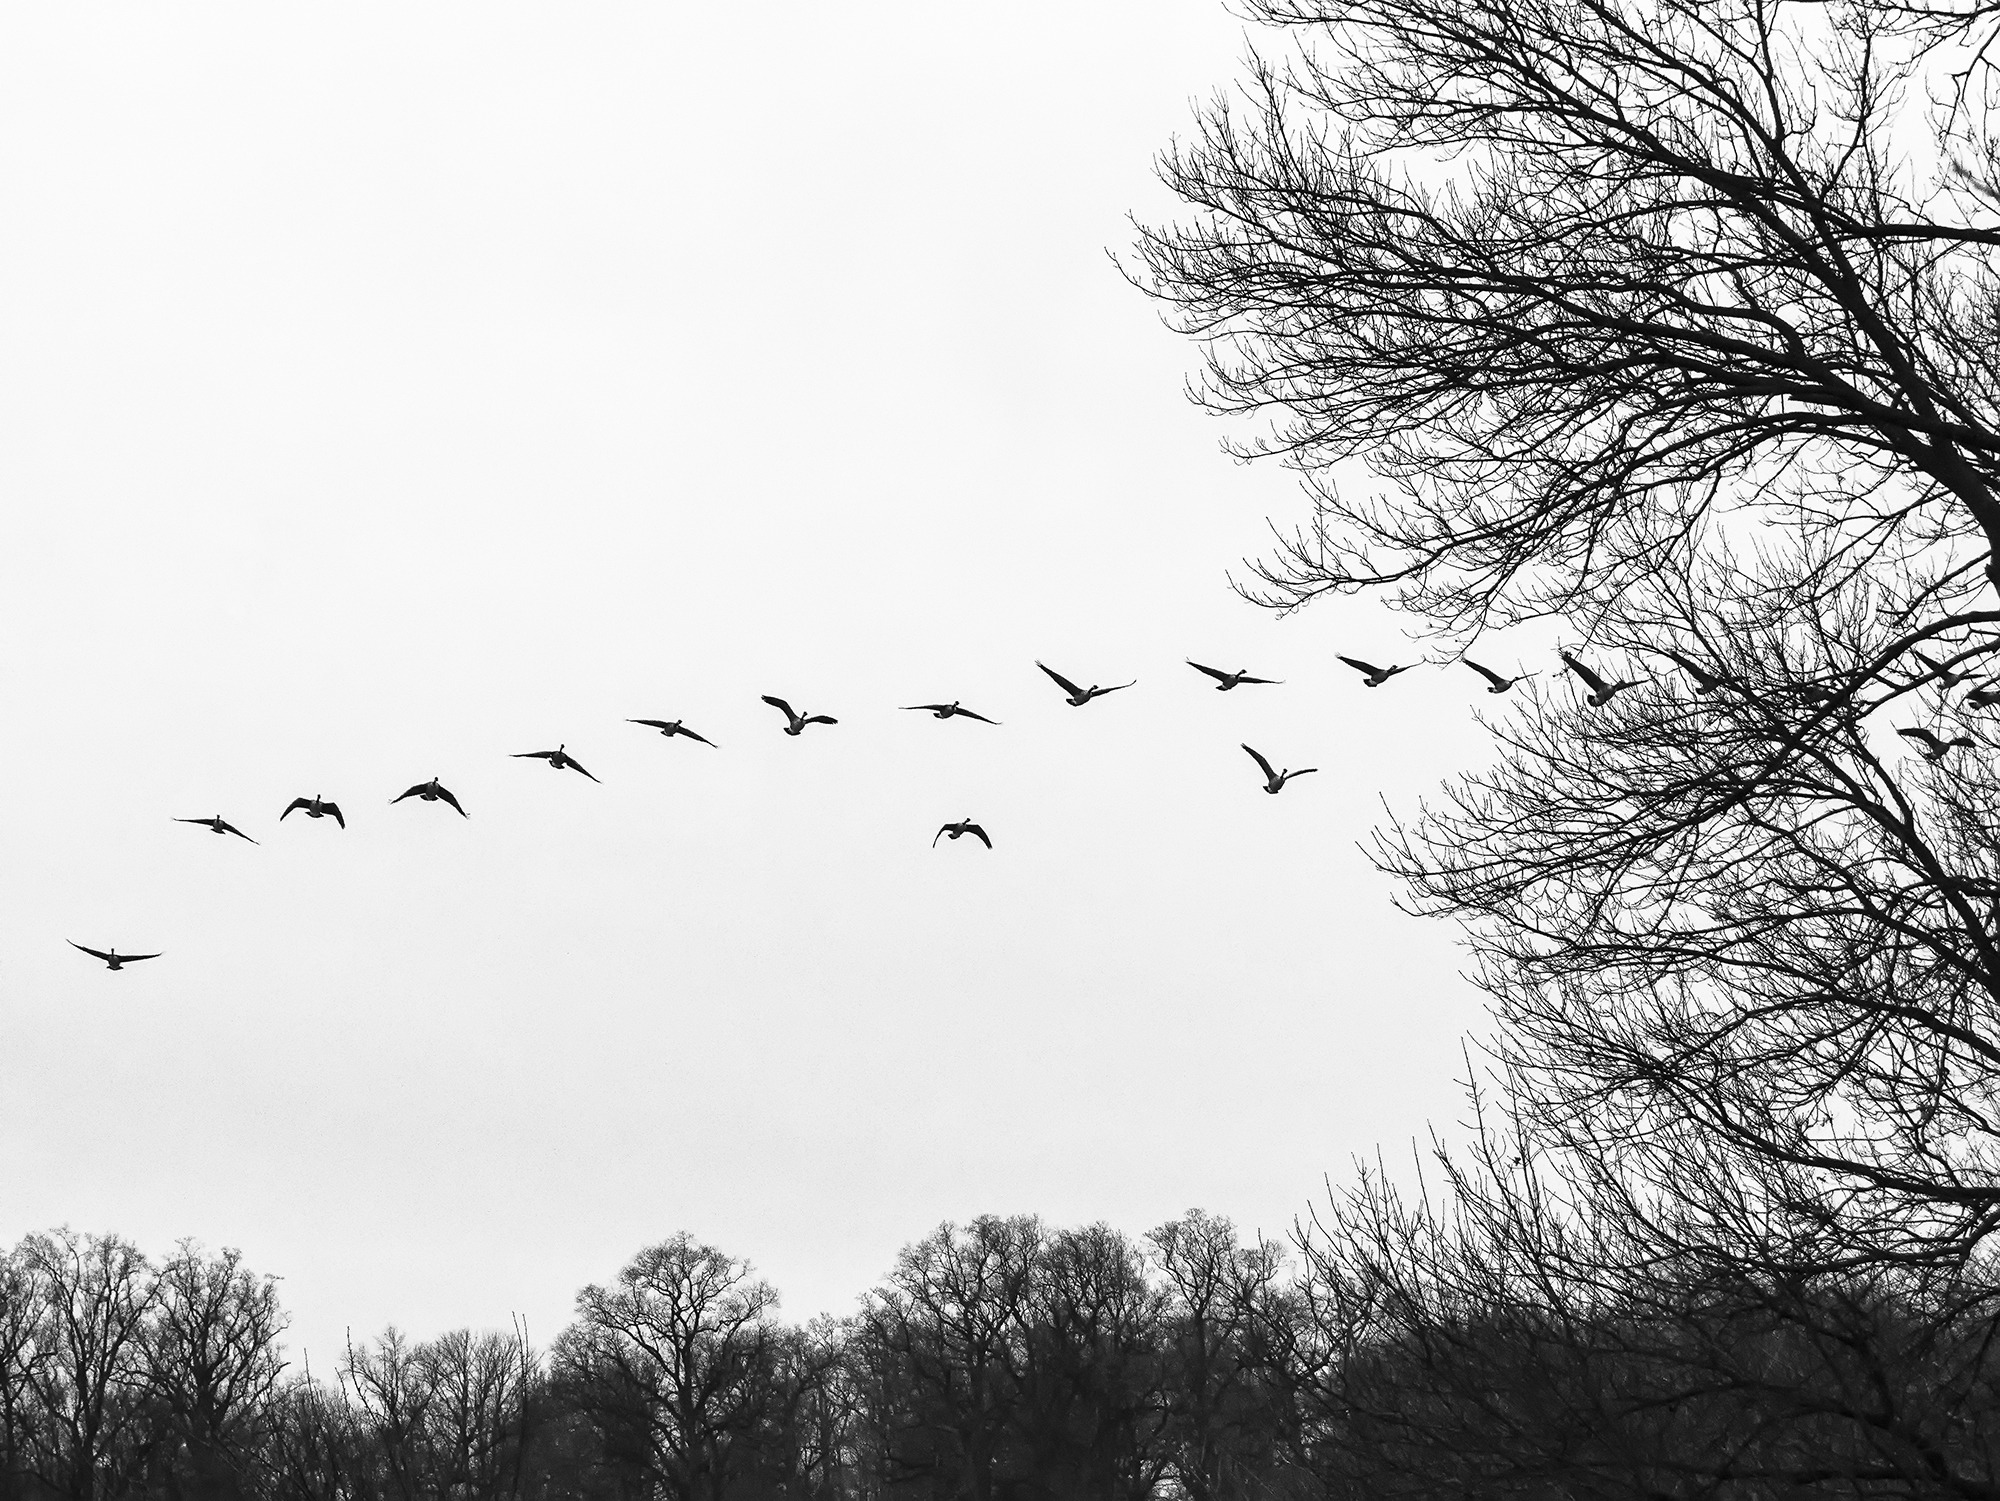
tree, branch, bird, black and white, sky, flock, line, flight, monochrome, birds, wings, geese, waterfowl, birds flying, monochrome photography, atmospheric phenomenon, perching bird, flocking